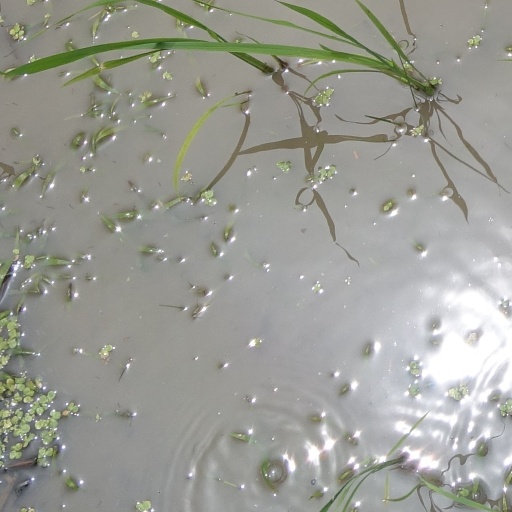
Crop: rice